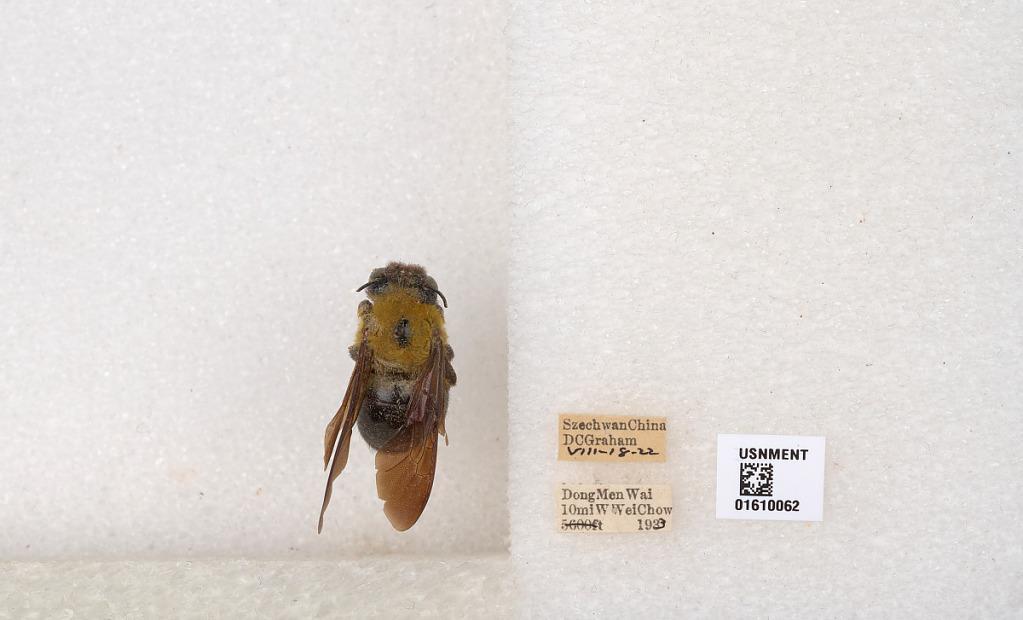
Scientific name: Xylocopa (Alloxylocopa) appendiculata appendiculata Smith
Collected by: D. Graham
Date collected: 1933-8-18
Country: China
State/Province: Sichuan
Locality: Dao DongMen Wai 10mi W WeiChow
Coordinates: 23.094, 114.381